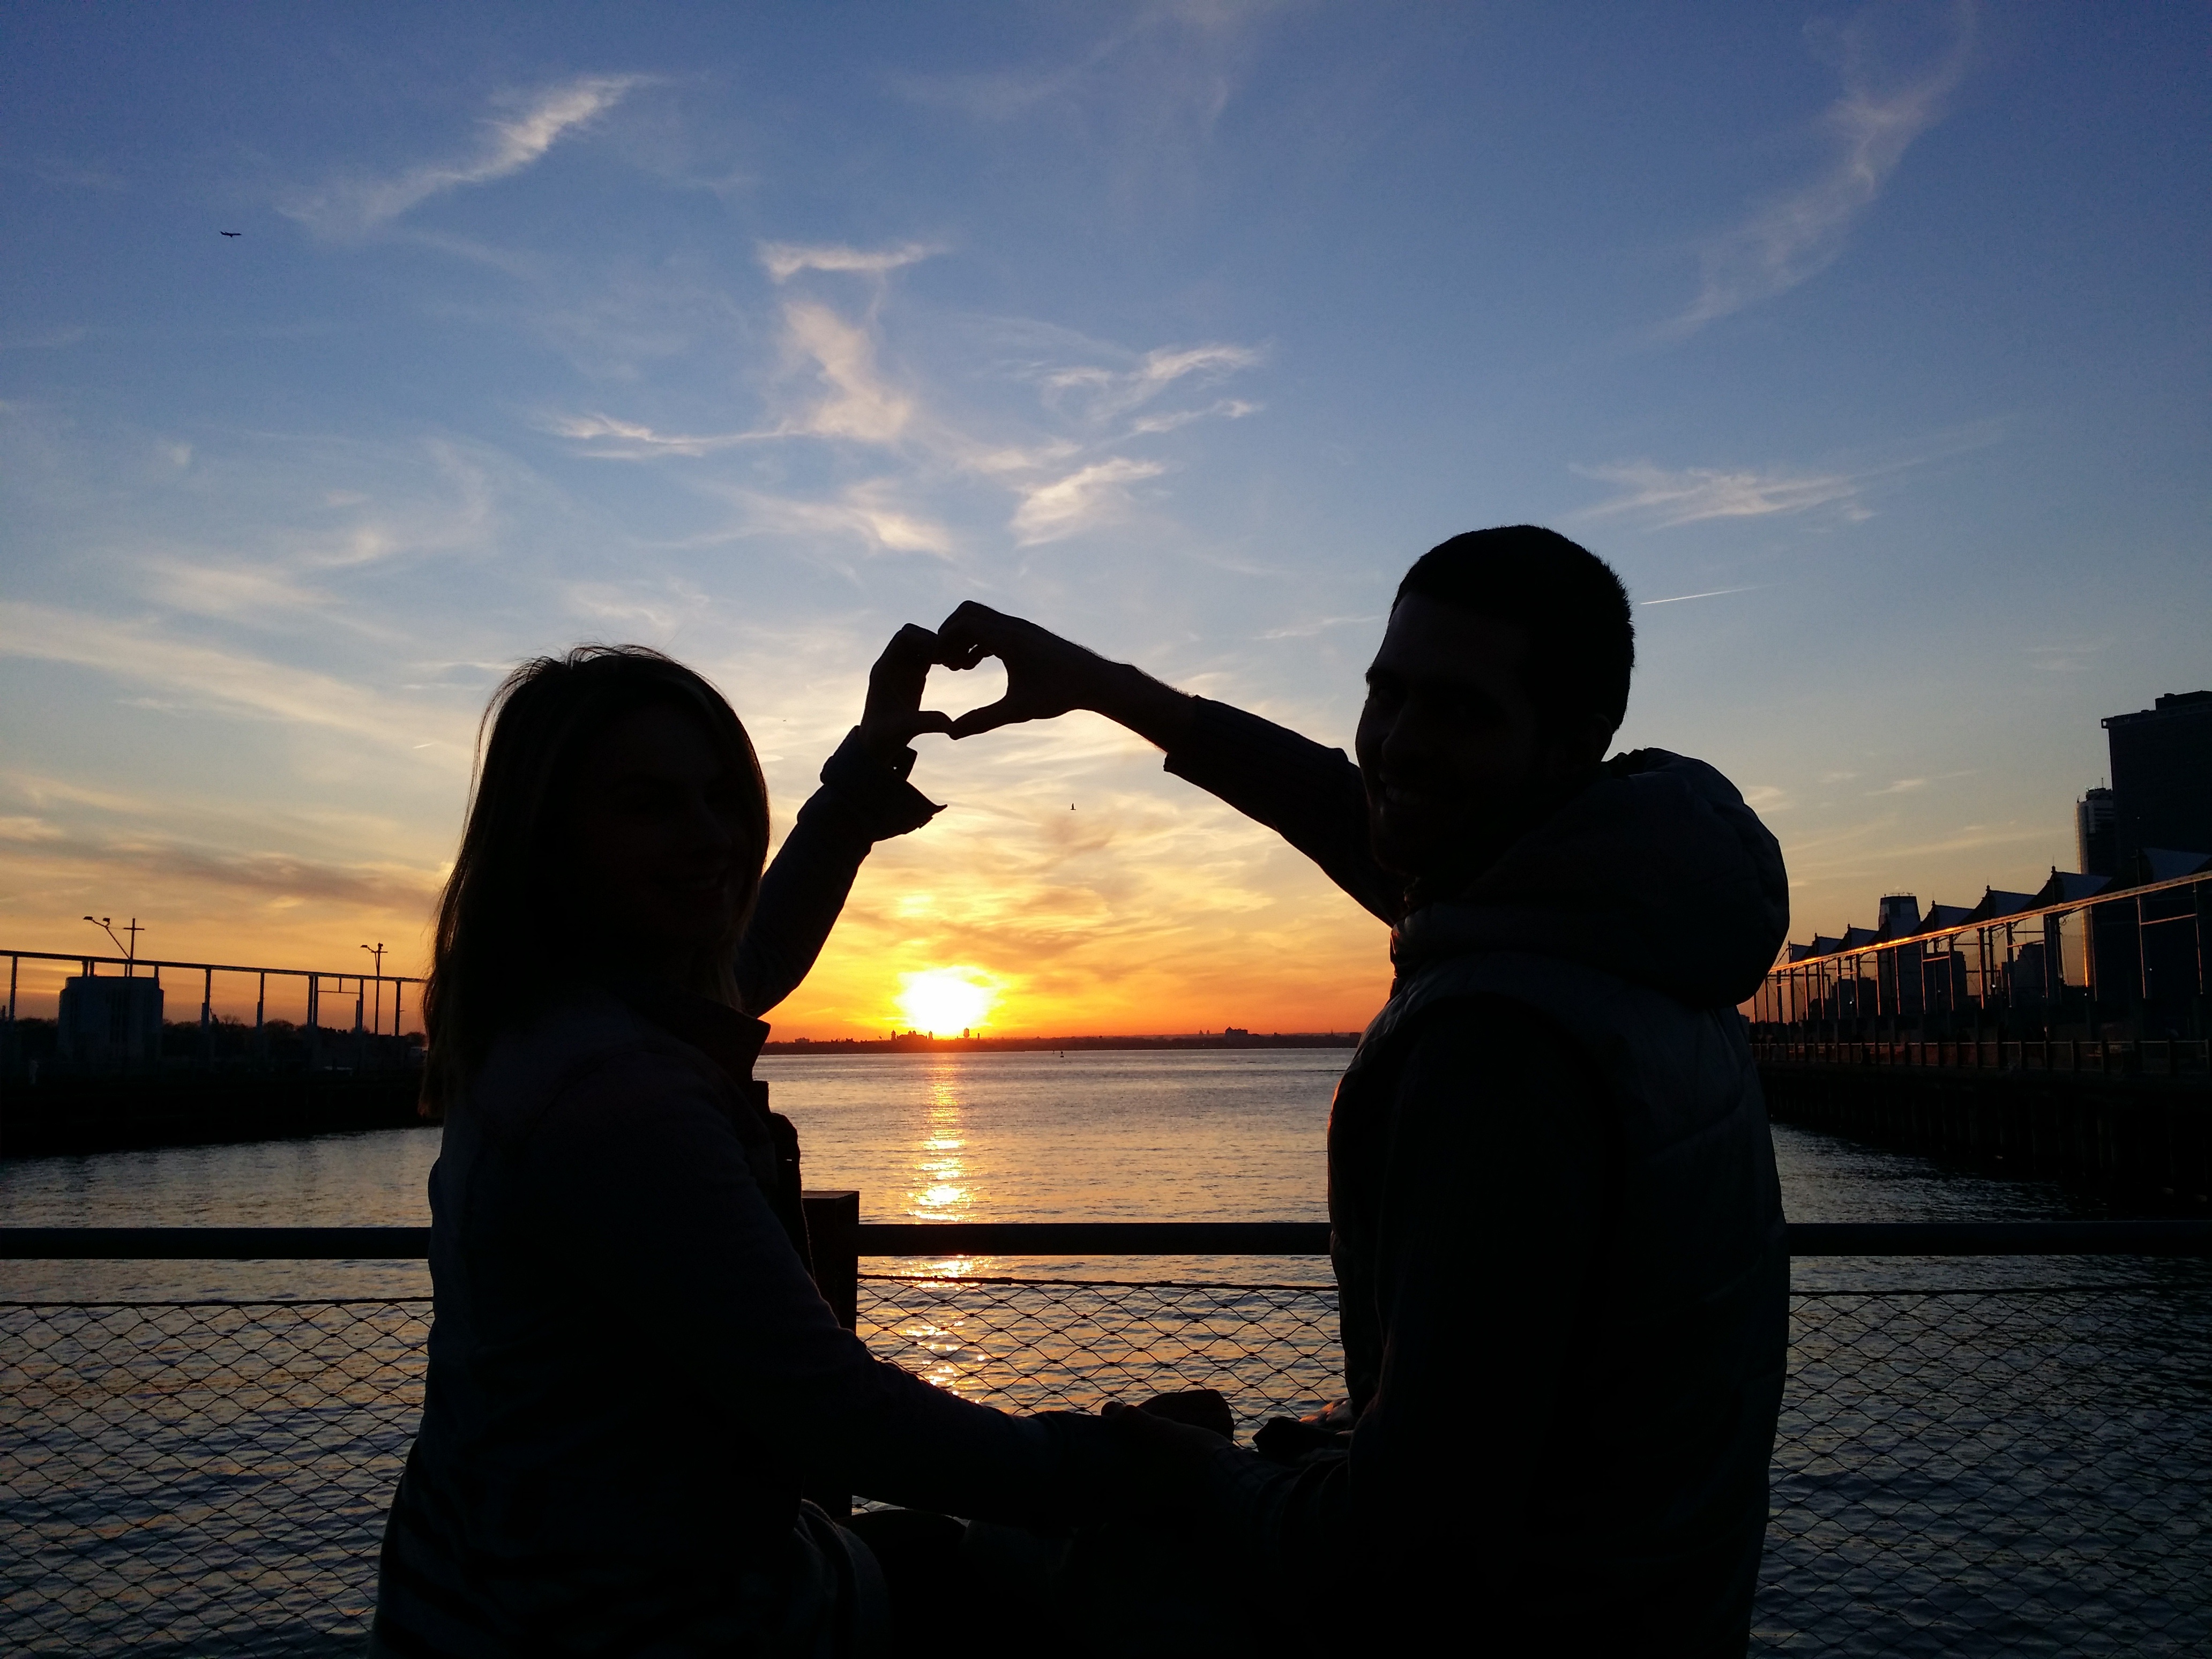
man, sea, silhouette, light, cloud, girl, sunset, sunlight, morning, dawn, dusk, love, evening, young, reflection, couple, romance, romantic, two, couple in love